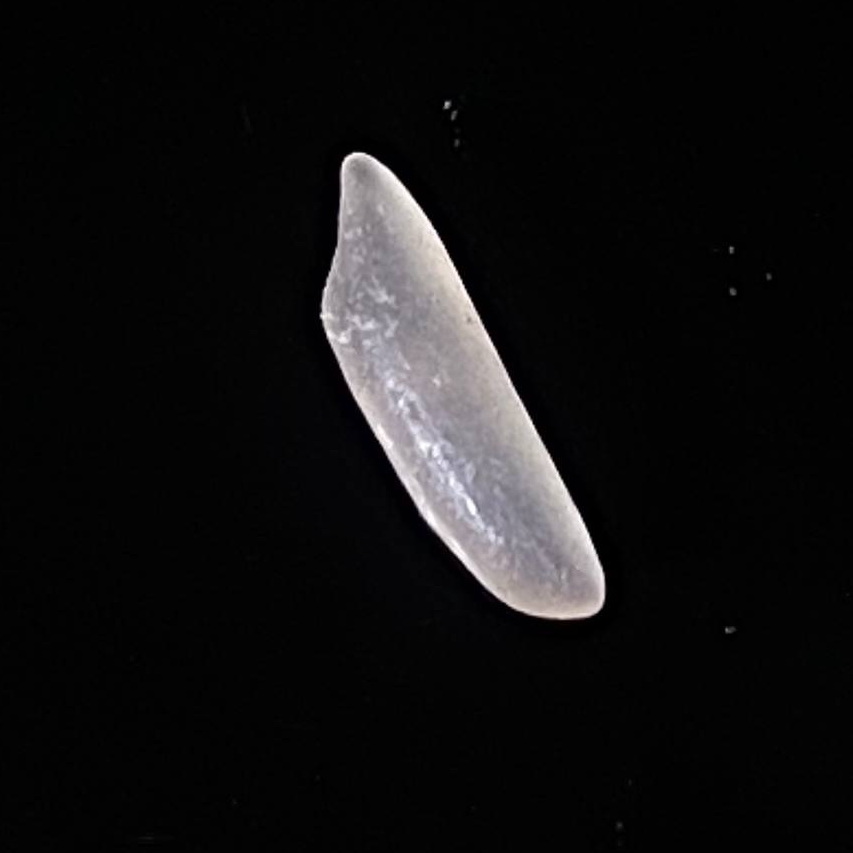
Rice variety: Jirashail